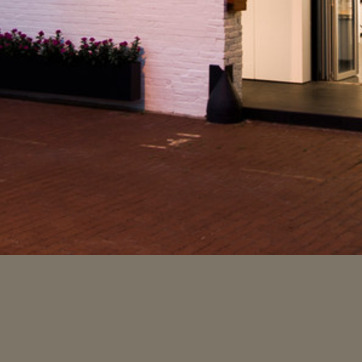
Material: brick